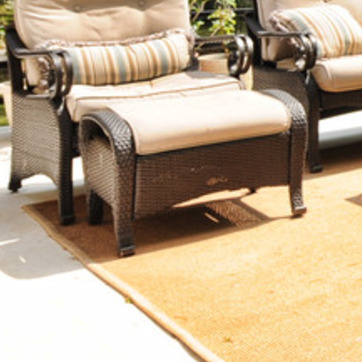
Material: other